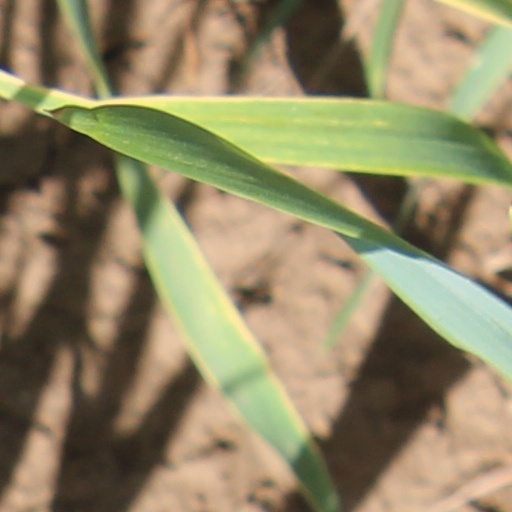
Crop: wheat